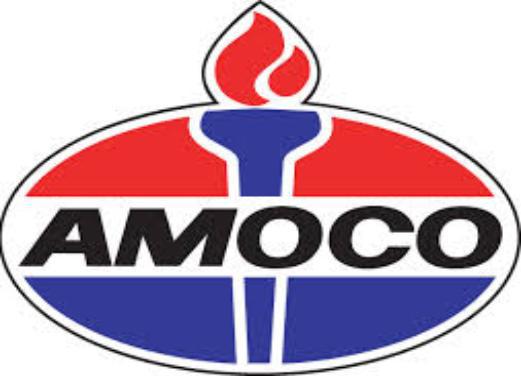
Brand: Amoco
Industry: Others